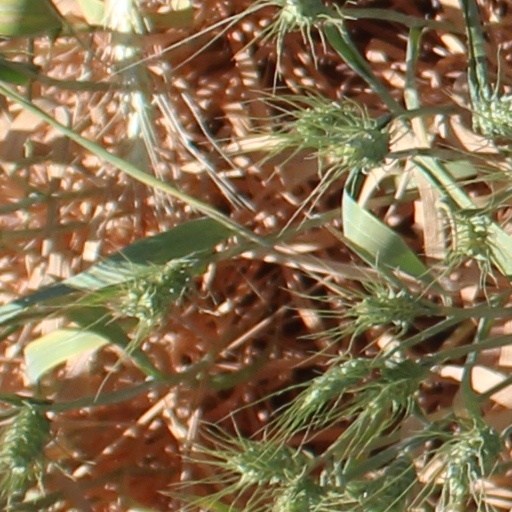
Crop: wheat